Philip Reese Uhler

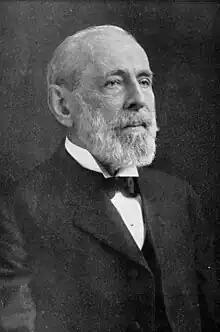
Philip Reese Uhler

Philip Reese Uhler (June 3, 1835 – October 21, 1913) was an American librarian and entomologist who specialized in Hemiptera, an insect order commonly known as true bugs. He was considered America's foremost expert on this group and was widely sought out for identification of species in this order.